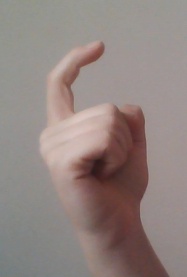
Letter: ra